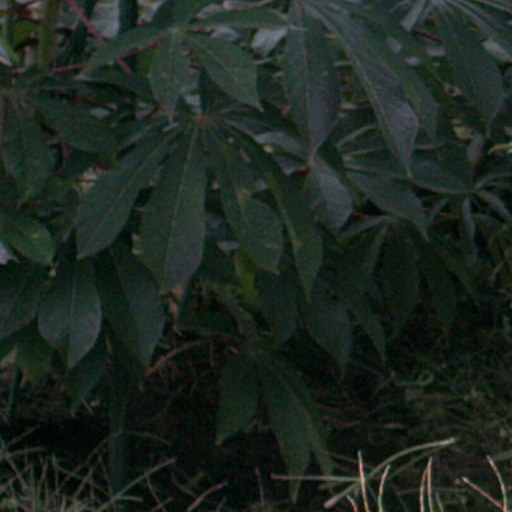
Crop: cassava